Opel Flextreme

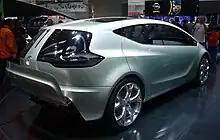
Rear view

It is based on the same GM E-Flex series hybrid platform used in the Chevrolet Volt, but using a diesel rather than gasoline engine. It can travel on its lithium-ion battery before a small diesel engine starts charging the battery.